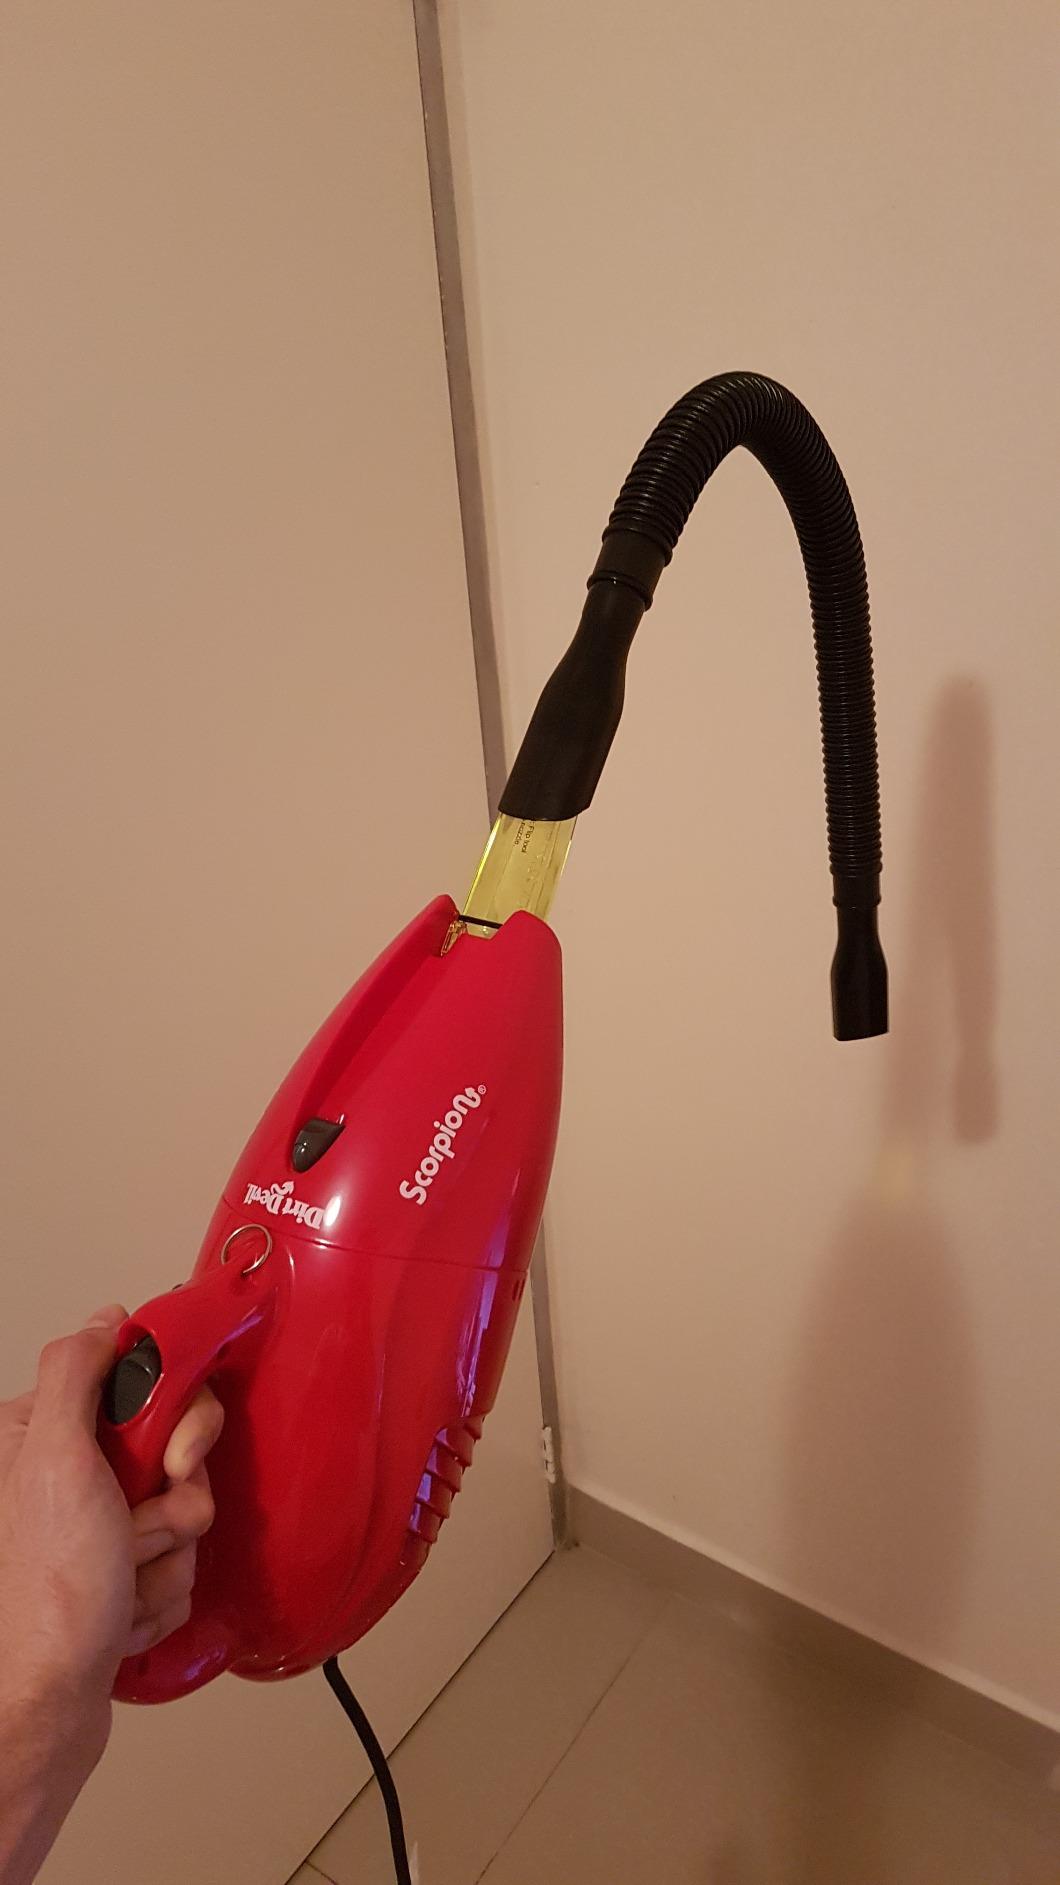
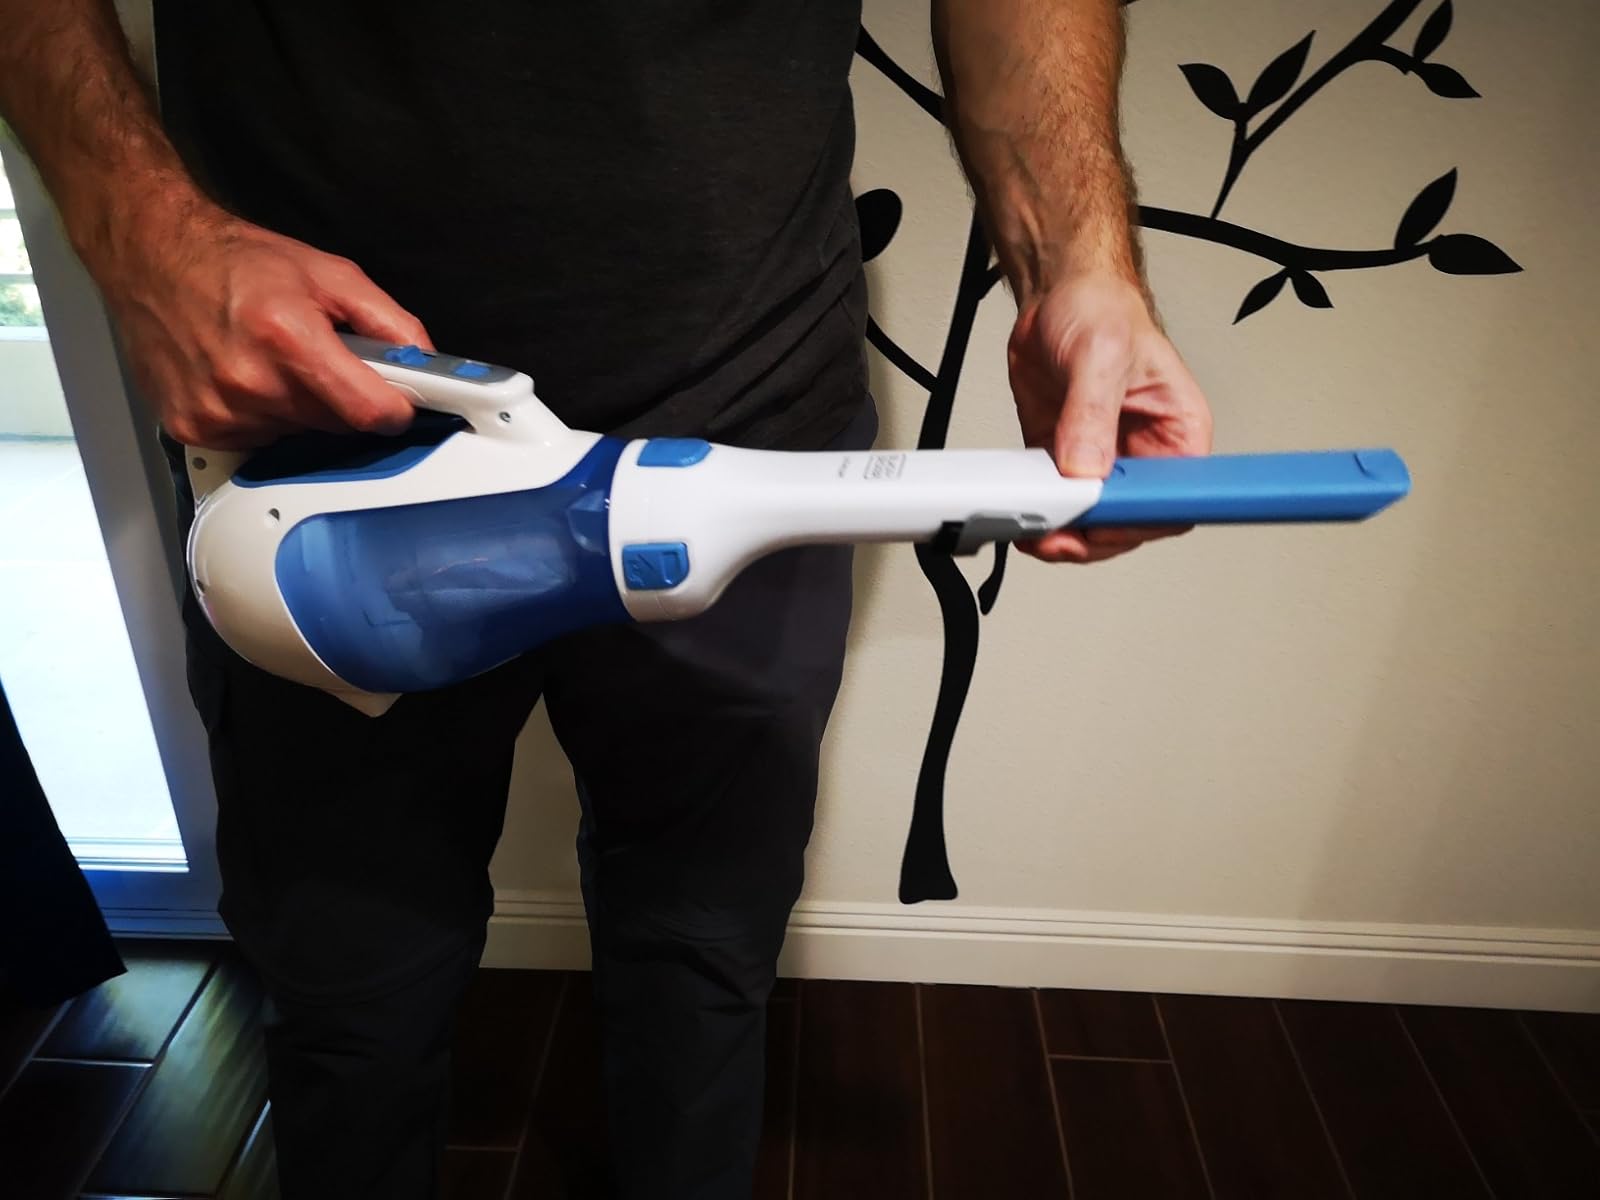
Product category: items_vacuum
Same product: no